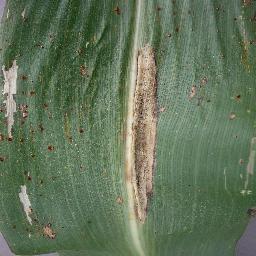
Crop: corn
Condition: (maize)_northern_blight